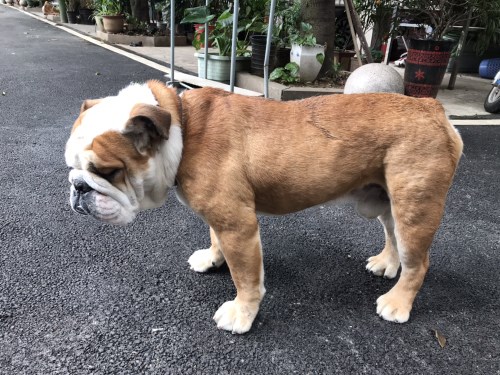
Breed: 1121-n000002-French_bulldog